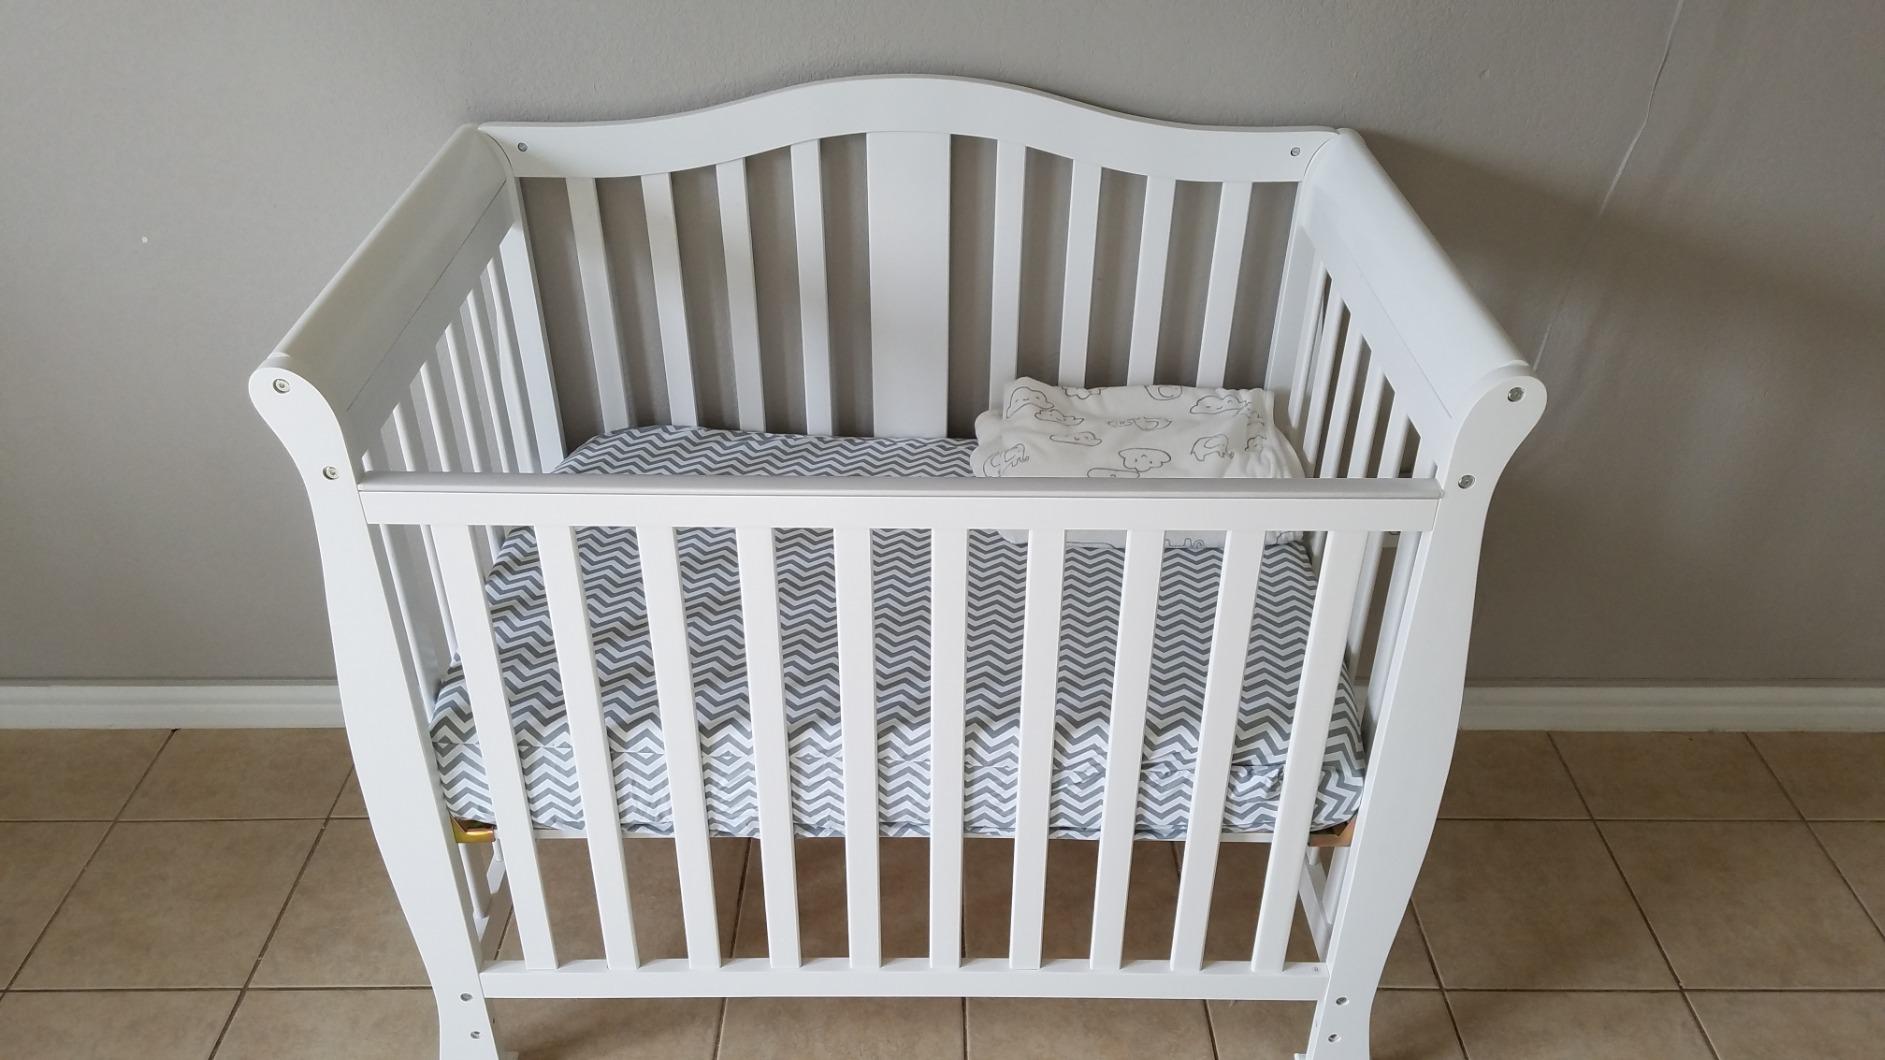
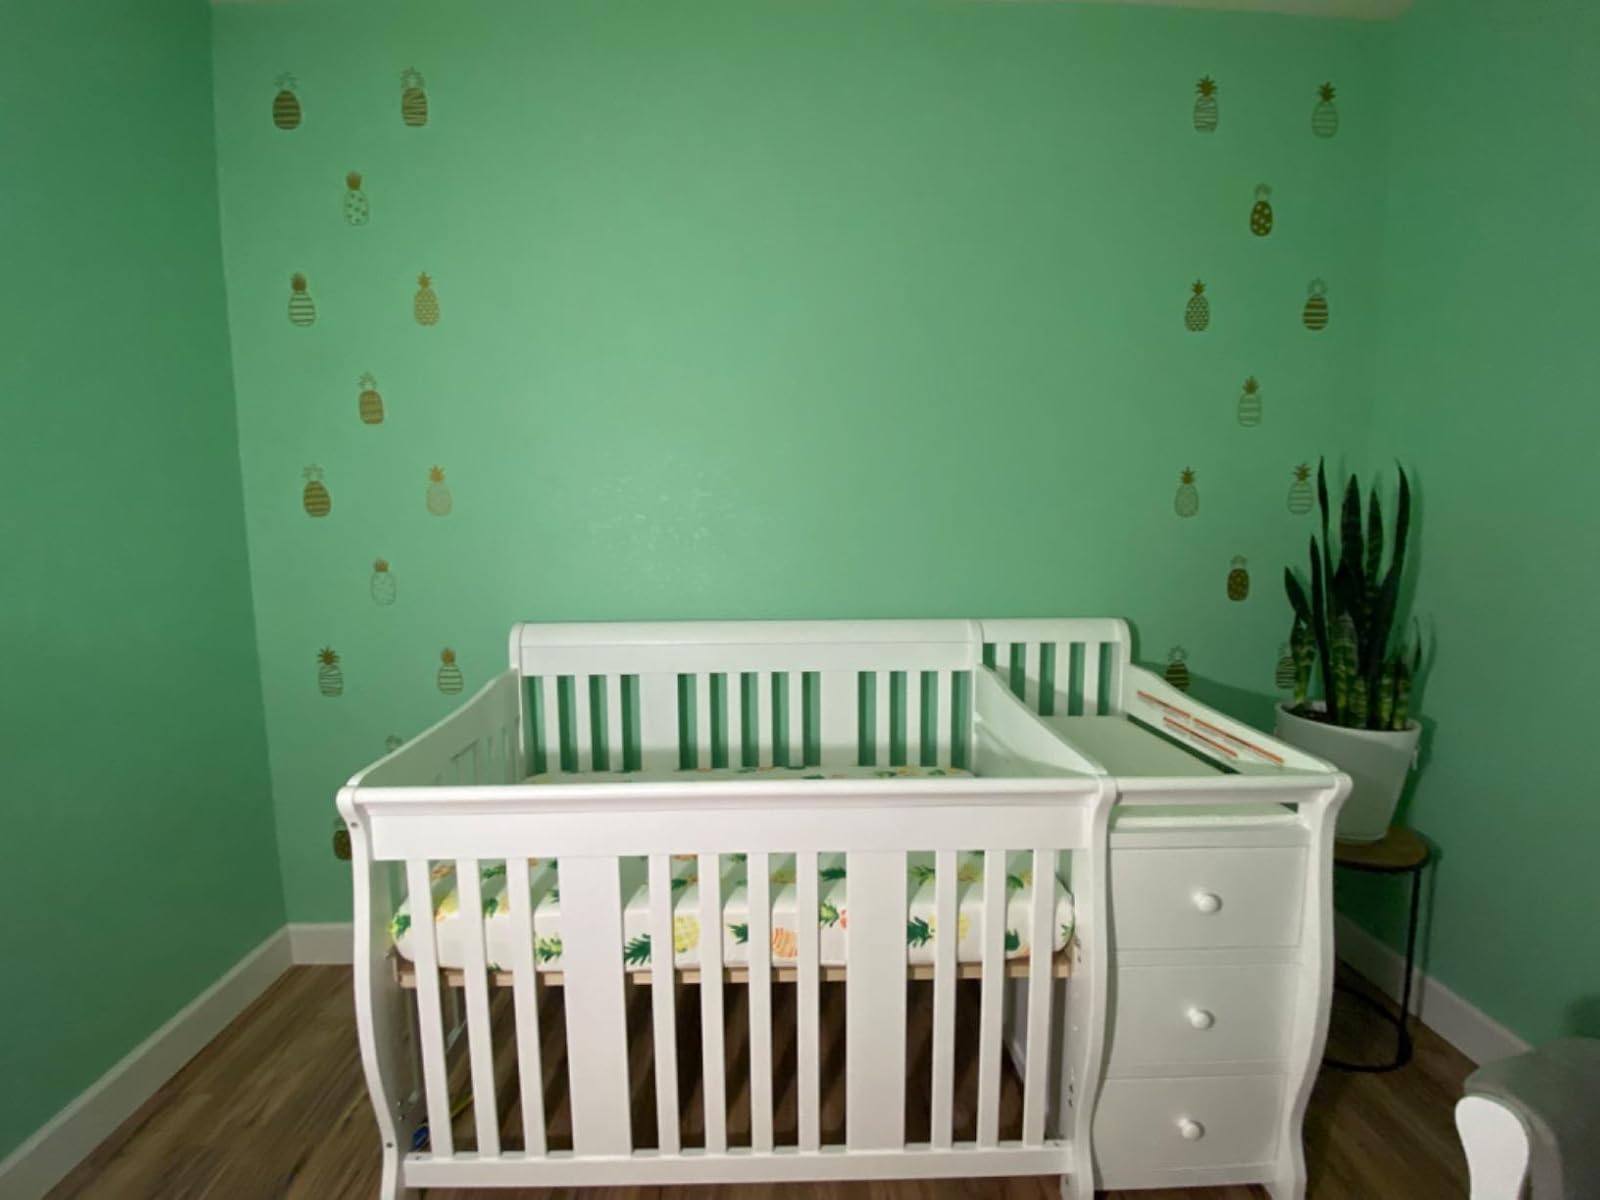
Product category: products_crib
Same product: no